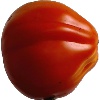
Label: Tomato 1